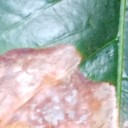
Label: Phoma